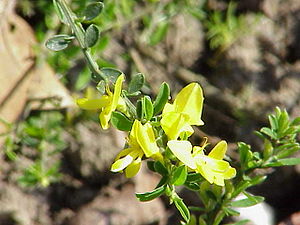
Håret visse
Håret visse (Genista pilosa)